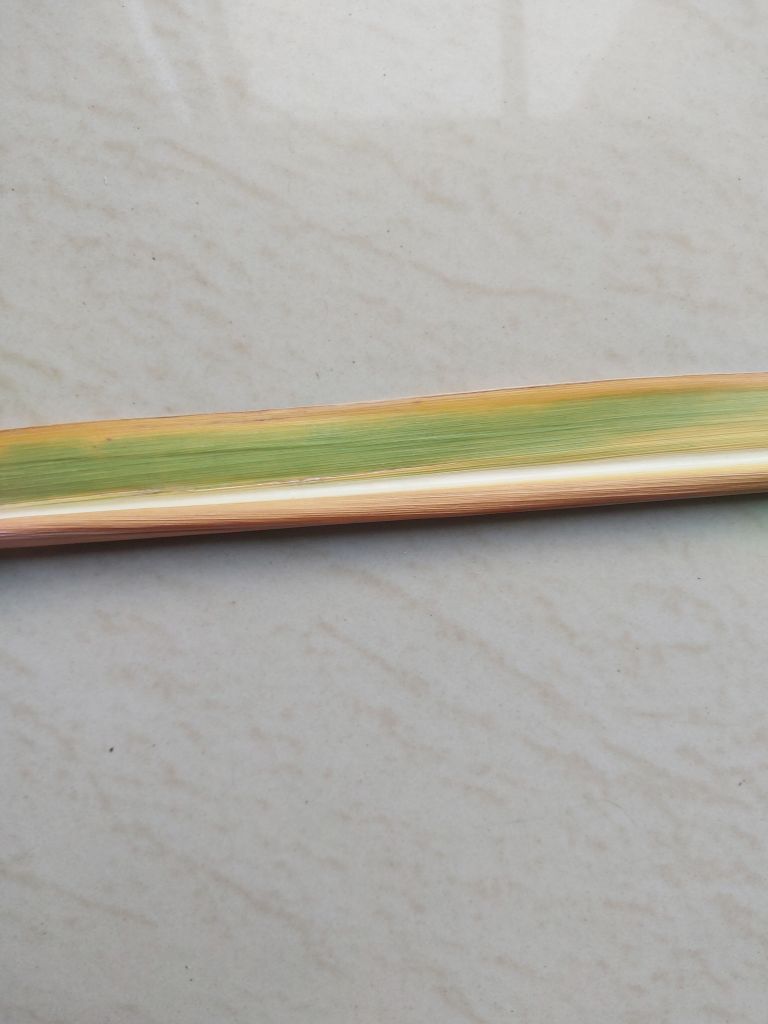
Label: Yellow Leaf